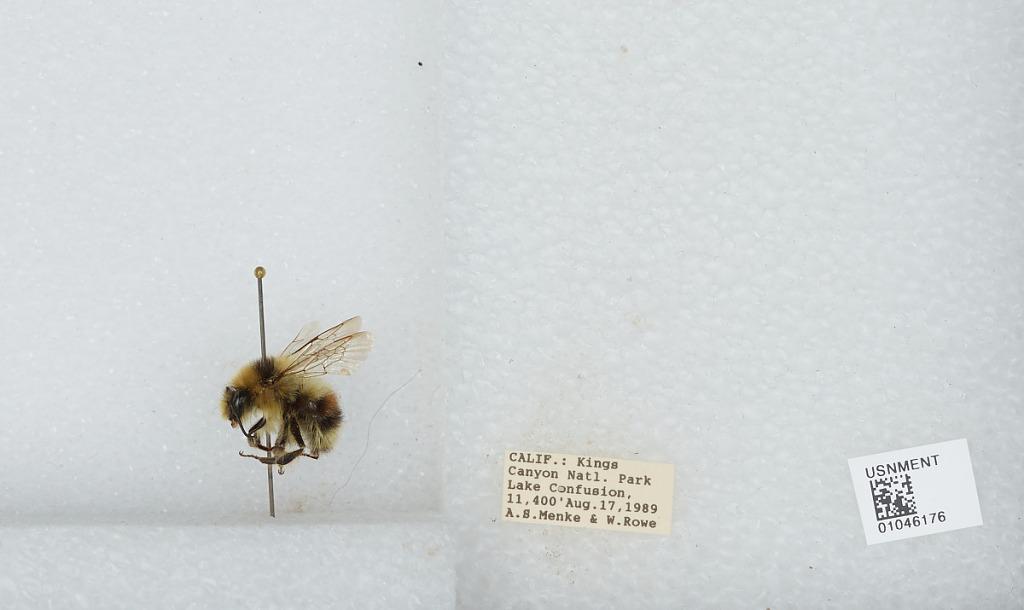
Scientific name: Bombus sp.
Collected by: A. Menke & W. Rowe
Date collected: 1989-8-17
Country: United States
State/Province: California
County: Fresno
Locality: Kings Canyon National Park, Lake Confusion
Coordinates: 37.0983, -118.761